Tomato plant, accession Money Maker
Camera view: tilt-top (135 deg); turntable rotation: 30 degrees
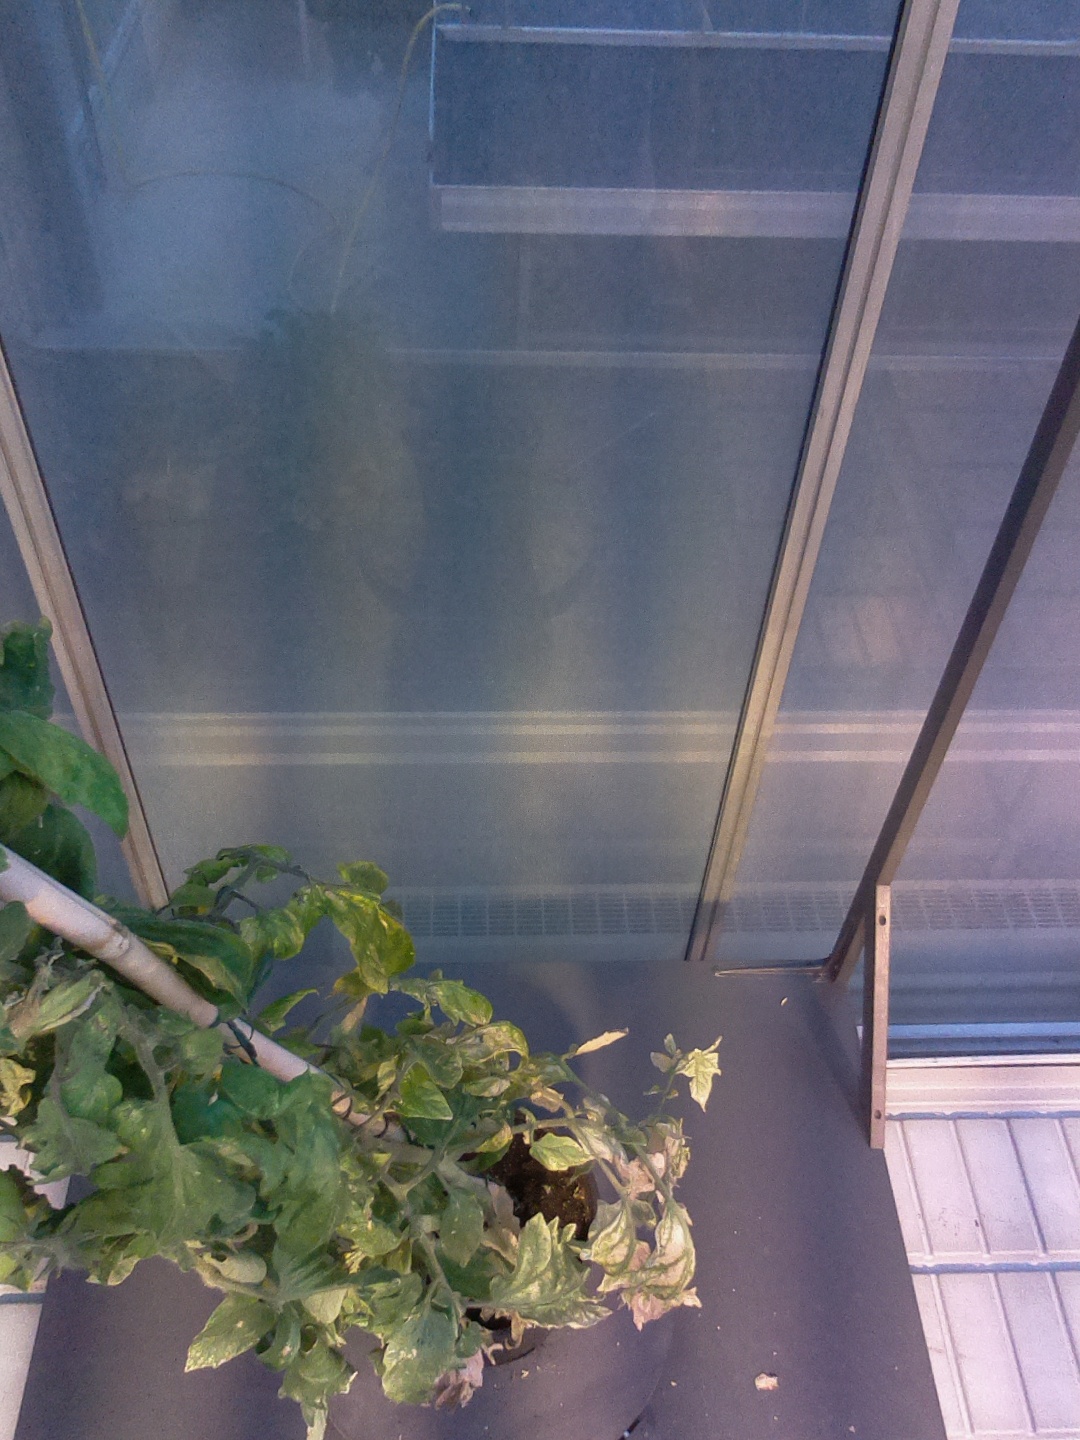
BBCH growth stage 79: 90% -100% of final fruit size